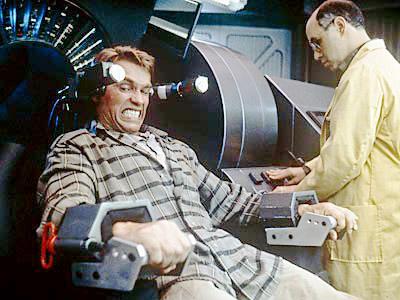
回答: 右腕に付いてるカメムシがどんどん登ってくる